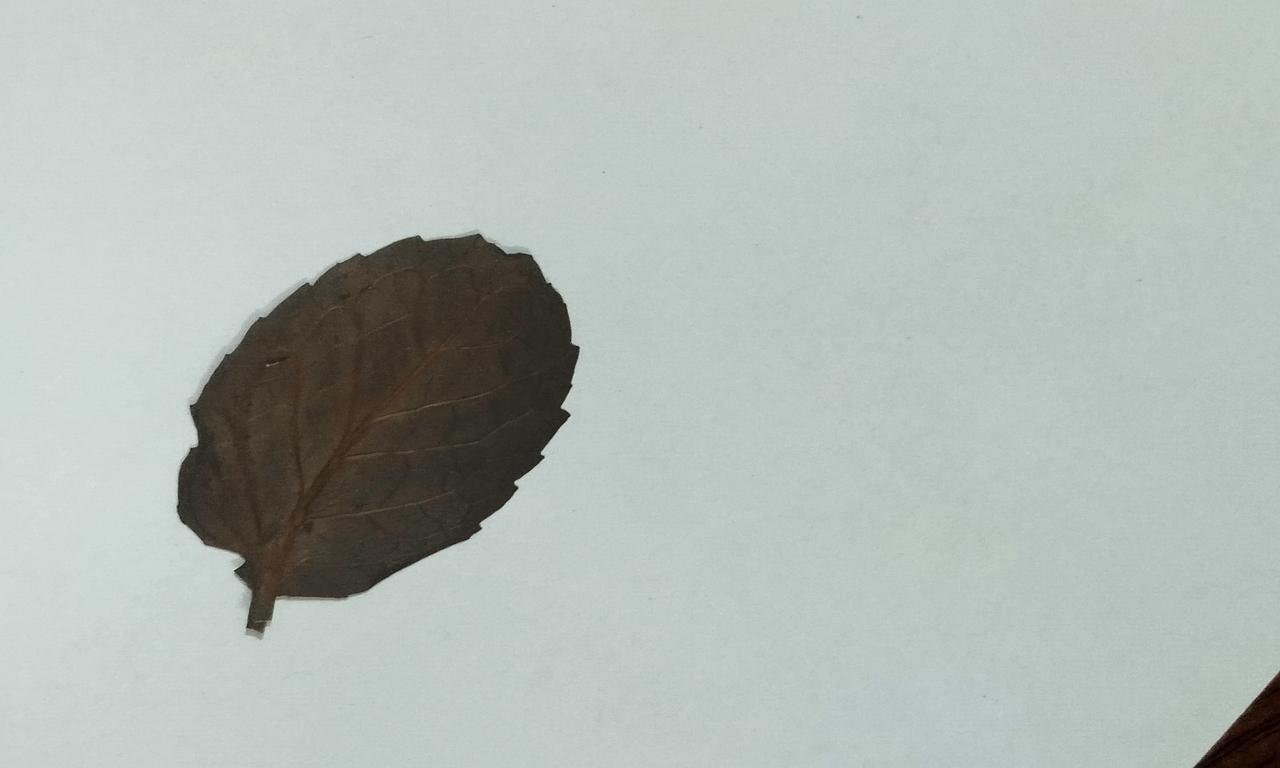
Label: Dried